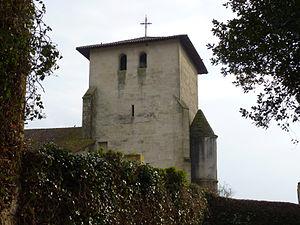
L'église Saint-Pierre est située dans la commune de Montfort-en-Chalosse, dans le département français des Landes. Elle est inscrite au titre des monuments historiques par arrêté du 9 octobre 1970.
Montfort-en-Chalosse est une commune française située dans le département des Landes en région Nouvelle-Aquitaine.